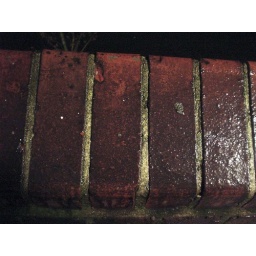
gascoyne house, balcony wall in the rain at night, 2006-04-09, 23-24-20